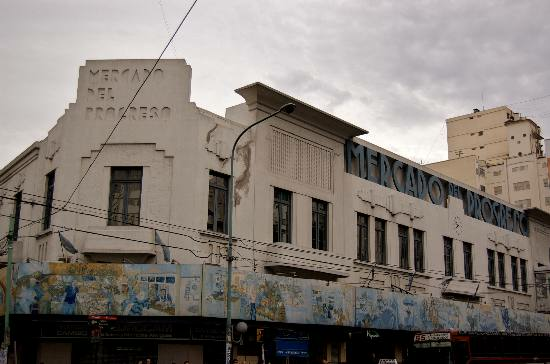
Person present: No